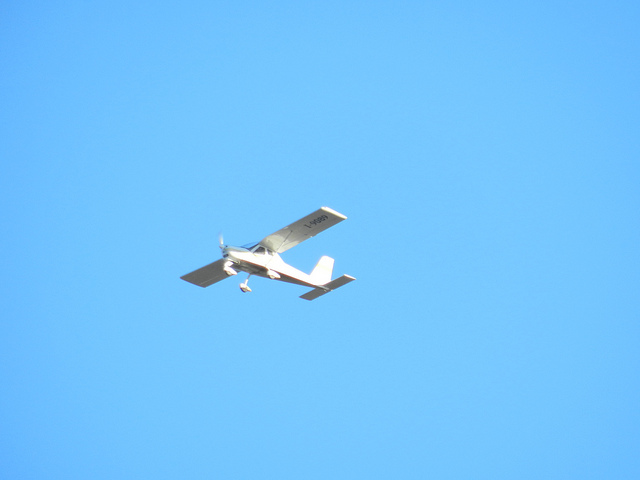
Looking up at a small aircraft flying in a blue sky